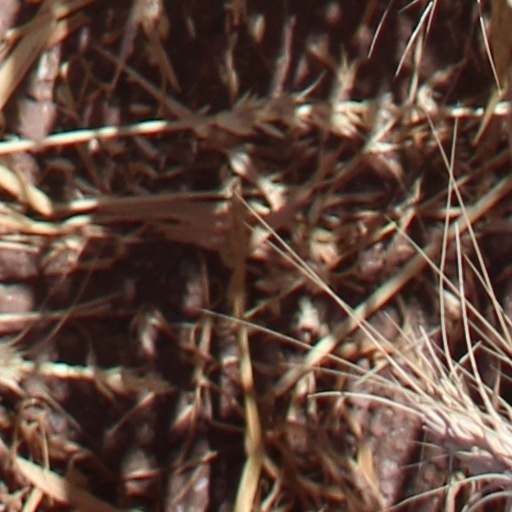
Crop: wheat